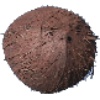
Label: Cocos 1